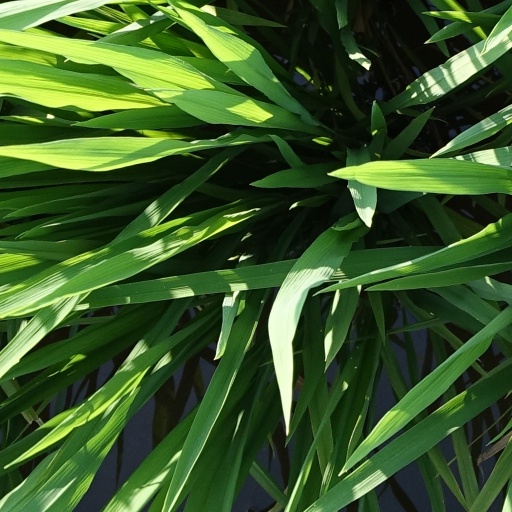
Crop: rice